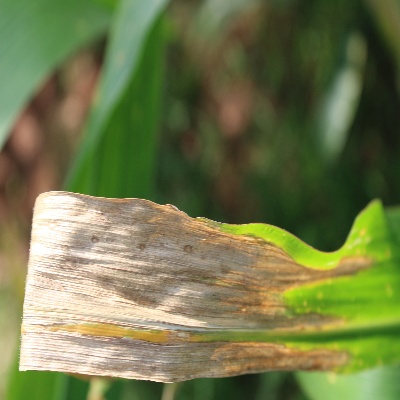
Crop: Maize
Condition: leaf blight